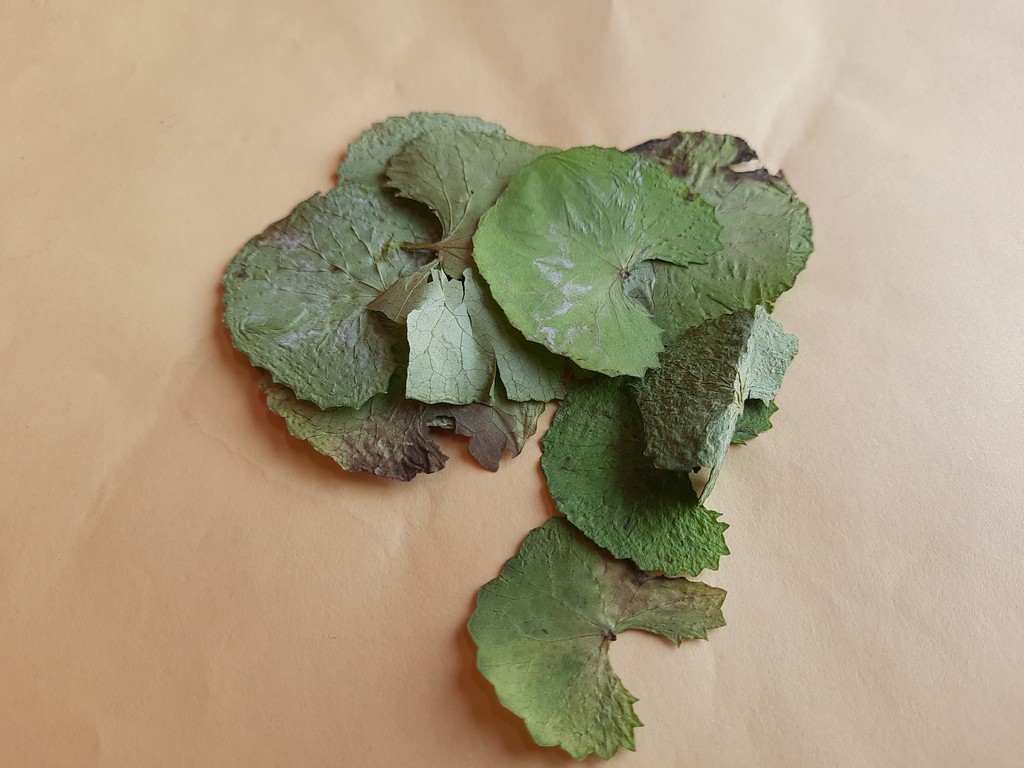
Label: Dried